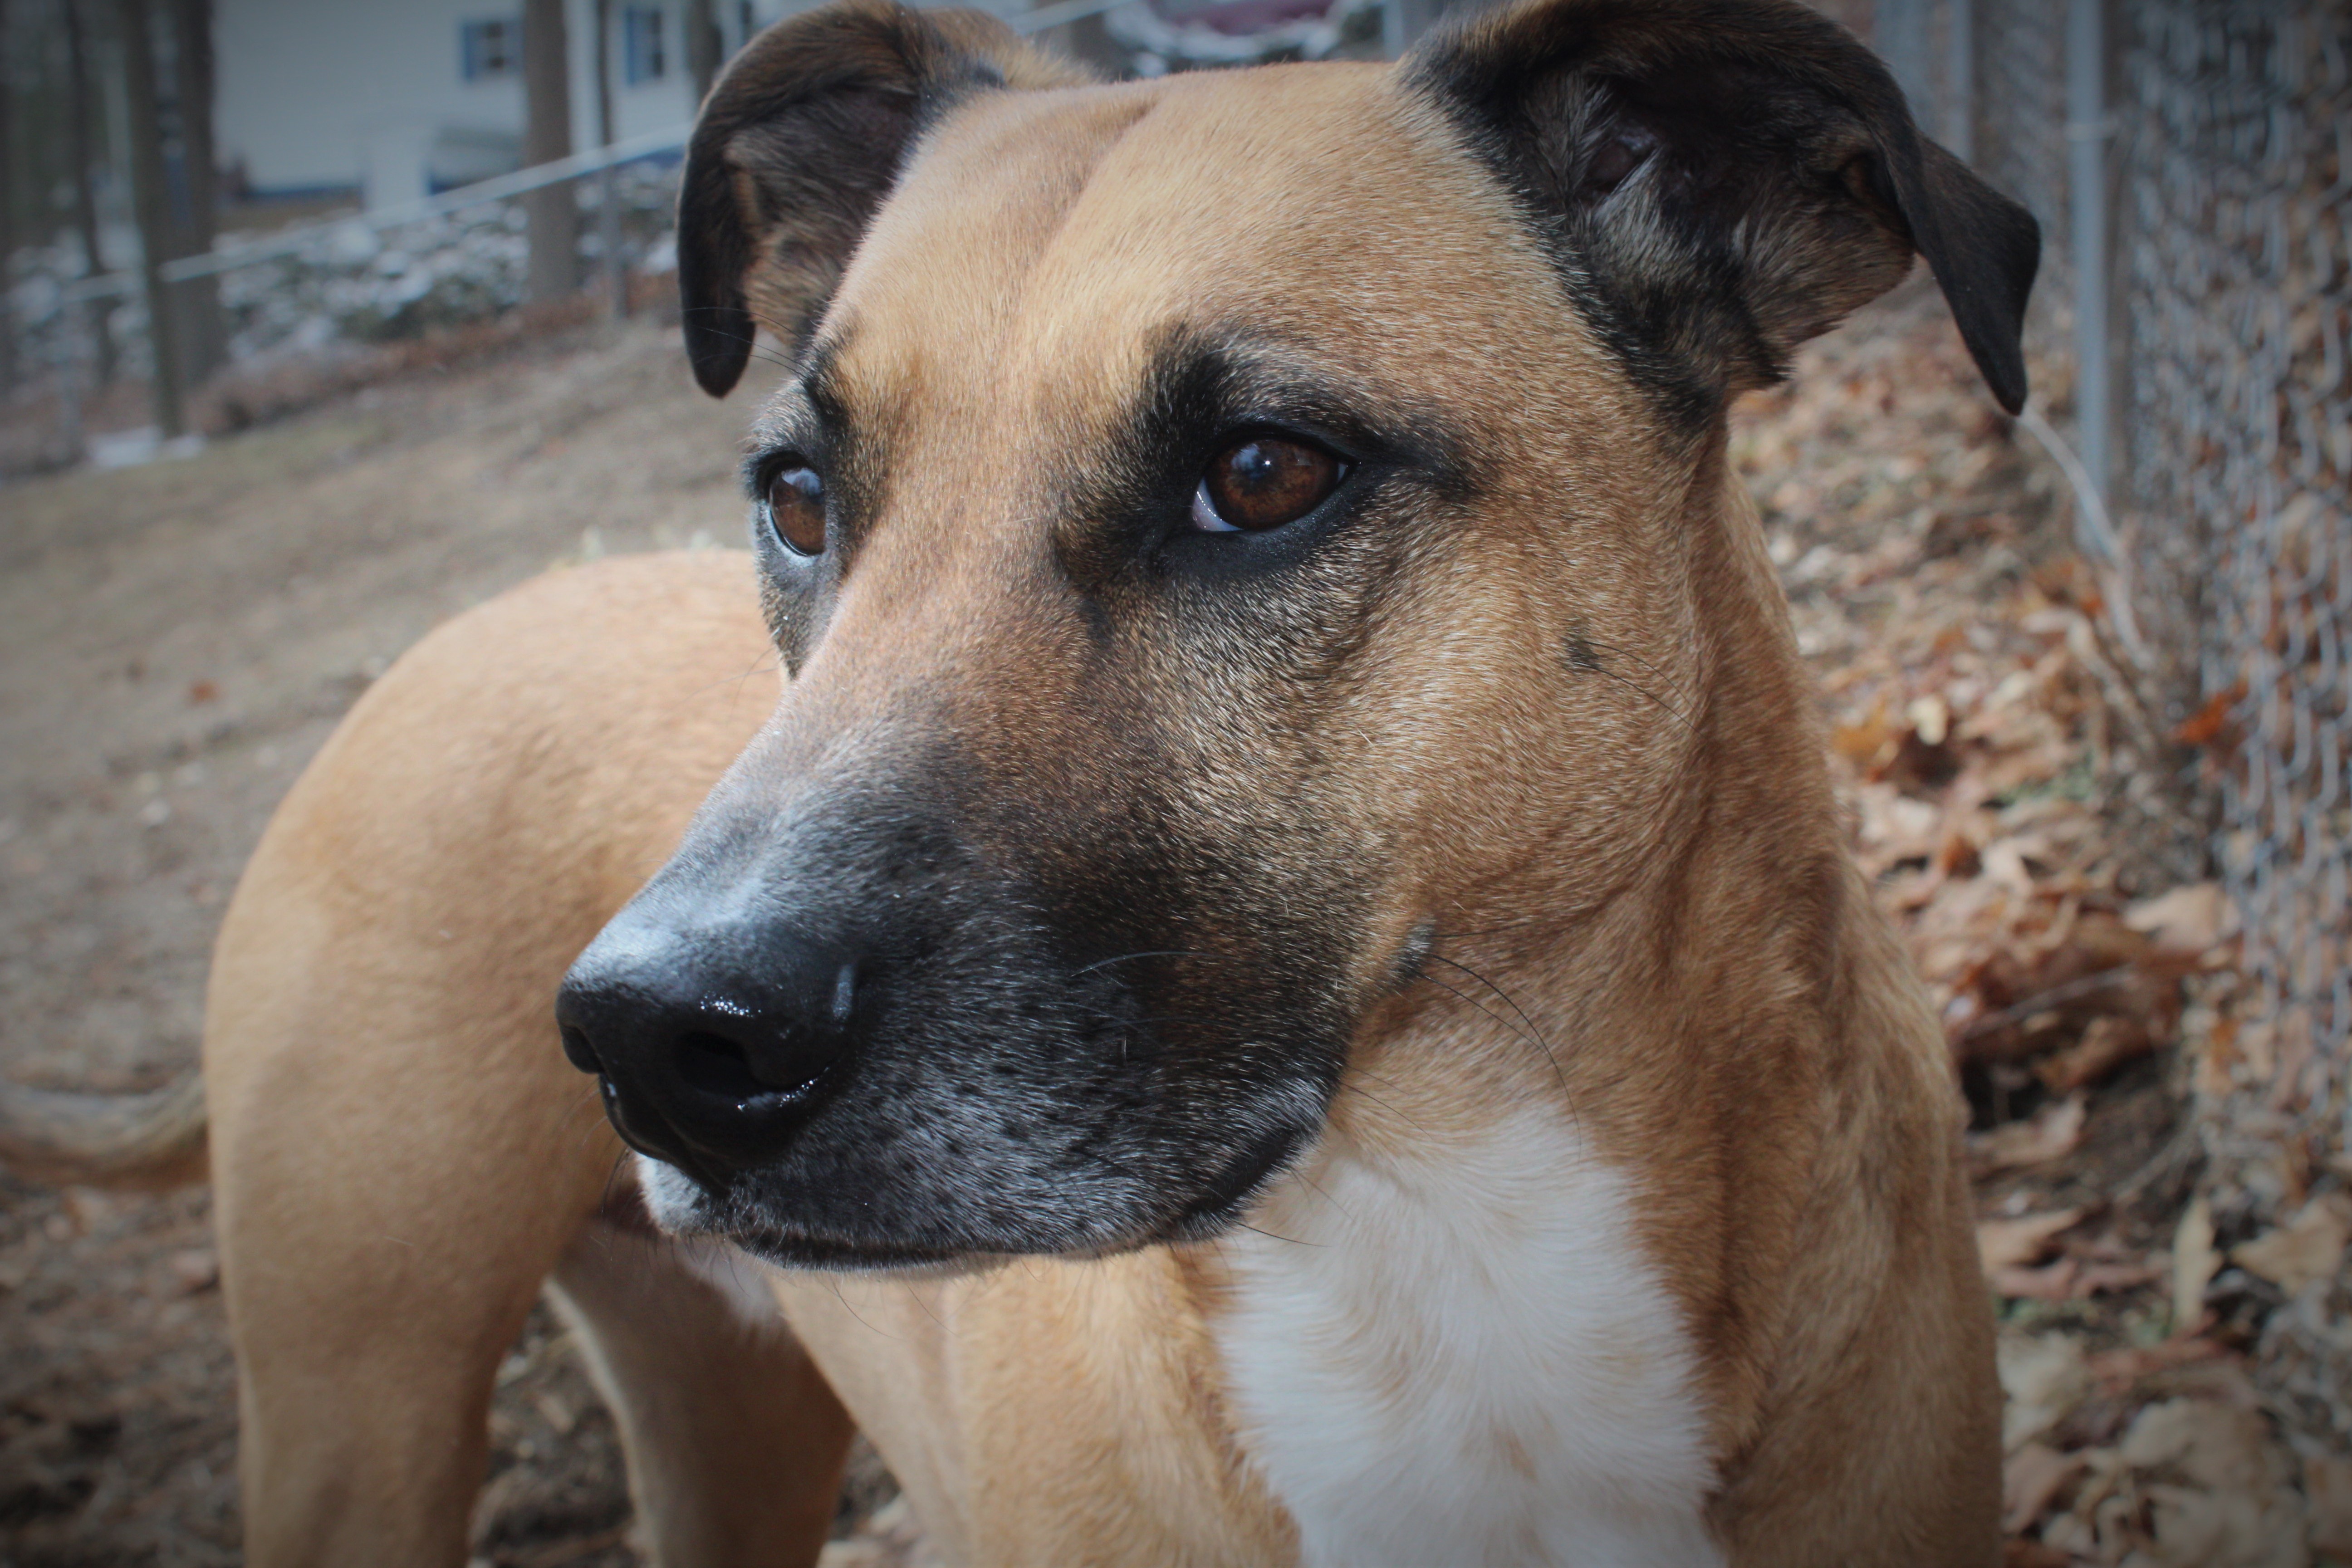
puppy, dog, animal, pet, mammal, vertebrate, dog breed, terrier, rescue dog, street dog, dog like mammal, carnivoran, dog breed group, dog crossbreeds